The Deer Hunter (novel)

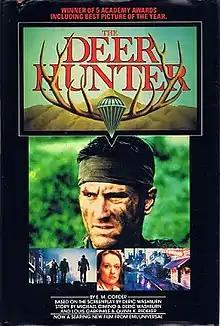
First edition

The Deer Hunter is a novelization by the American writer E. M. Corder (a pen name of Jerrold Mundis) based upon the screenplay by Deric Washburn and Michael Cimino of the 1978 war drama film "The Deer Hunter", a film that won five Academy Awards, including Best Picture and Best Director.